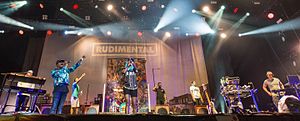
Rudimental
Rudimental er en kvartet fra London bestående af en række sangskrivere og producere. Gruppen fik sit gennembrud med med singlen "Not giving in", hvor sangeren John Newman medvirkede. Nummeret var ligeledes P3s Uundgåelige i uge 23, 2012.